Prison escape

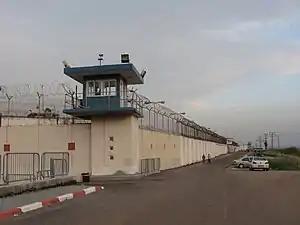
Prisons often have structural features such as barbed or razor wire, motion sensors, high walls and guard towers to prevent escape.

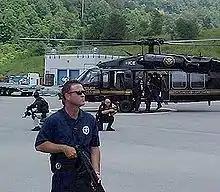
United States Marshals observing prisoner transport to prevent escape

A prison escape (also referred to as a bust out, breakout, jailbreak, jail escape or prison break) is the act of an inmate leaving prison through unofficial or illegal ways. Normally, when this occurs, an effort is made on the part of authorities to recapture them and return them to their original detainers. Escaping from prison is also a criminal offense in some countries, such as the United States and Canada, and usually results in time being added to the inmate's sentence, as well as the inmate being placed under increased security that is usually a maximum security prison or supermax prison. In Germany and a number of other countries, it is considered human nature to want to escape from a prison and it is considered as a violation of the right of freedom, so escape is not penalized in itself (in the absence of other factors such as threats of violence, actual violence, or property damage).